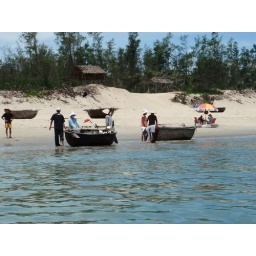
Basket boats on the beach in Hoi An